Khasab

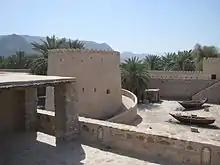
Khasab Castle

Access to the area by land was virtually impossible until a modern coast road was built, which allows fast access from the United Arab Emirates, making Khasab a popular weekend destination for people living in the Emirates. The new road also allows access to the village of Tawi, where prehistoric drawings of boats, animals and warriors can be seen in the rock face. Khasab also has a number of modern shopping areas with imported Irani goods and locally created pottery, and a few hotels, including the Khasab Hotel, Atana Musandam Resort and Atana Khasab Hotel, which sits on a cliff overlooking the Persian Gulf.